United States Air Force in South Korea

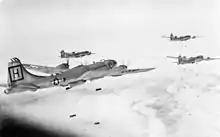
Formation of B-29s over the daytime skies of North Korea 1951.

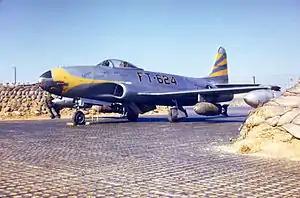
Lockheed F-80C-10-LO Shooting Star s/n 49–624 of the 8th Fighter-Bomber Group, 80th FBS, Korea, 1950

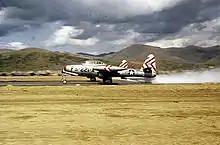
49th FBW Republic F-84E-25-RE Thunderjets taking off in Korea. s/n 51–221 in foreground.

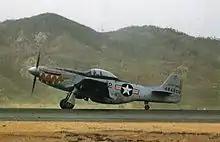
A 12th FBS North American F-51D-25-NA Mustang s/n 44-84602 in Korea

Later in July, the SAC 98th and 307th Bombardment Groups were also sent to Japan to join the FEAF. The 31st Strategic Reconnaissance Group completed the team. The 92nd and 98th BGs and the 31st SRG operated from bases in Japan, whereas the 19th, 22nd, and 307th BGs were based in Okinawa. Five major industrial centers in North Korea were earmarked for attack. This sort of mission is what the B-29 had been designed for, and by early September, all known industrial facilities in North Korea had been destroyed except for some oil storage facilities at Rashin, which was considered too close to the Soviet border to risk an attack. By late September, all 18 strategic targets in North Korea had been destroyed, and the B-29 Force now turned to secondary targets.